Medal bar

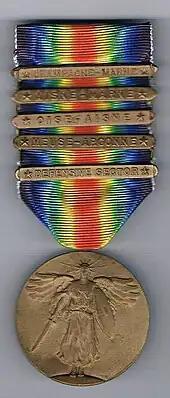
A United States World War I Victory Medal, with five medal bars

A medal bar or medal clasp is a thin metal bar attached to the ribbon of a military decoration, civil decoration, or other medal. It most commonly indicates the campaign or operation the recipient received the award for, and multiple bars on the same medal are used to indicate that the recipient has met the criteria for receiving the medal in multiple theatres.